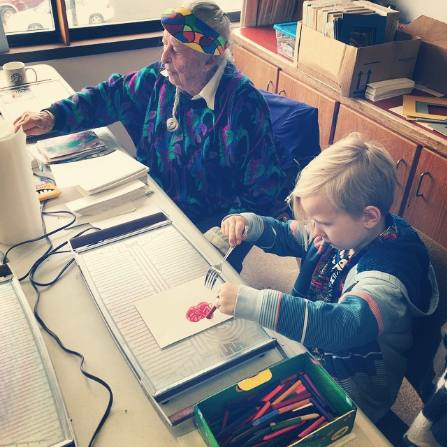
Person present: No